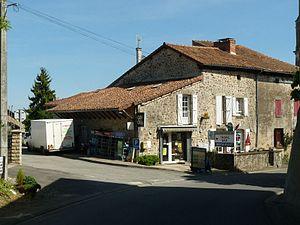
restaurant-épicerie de Lésignac-Durand, Charente, France
Lésignac-Durand est une commune du Sud-Ouest de la France, située dans le département de la Charente.